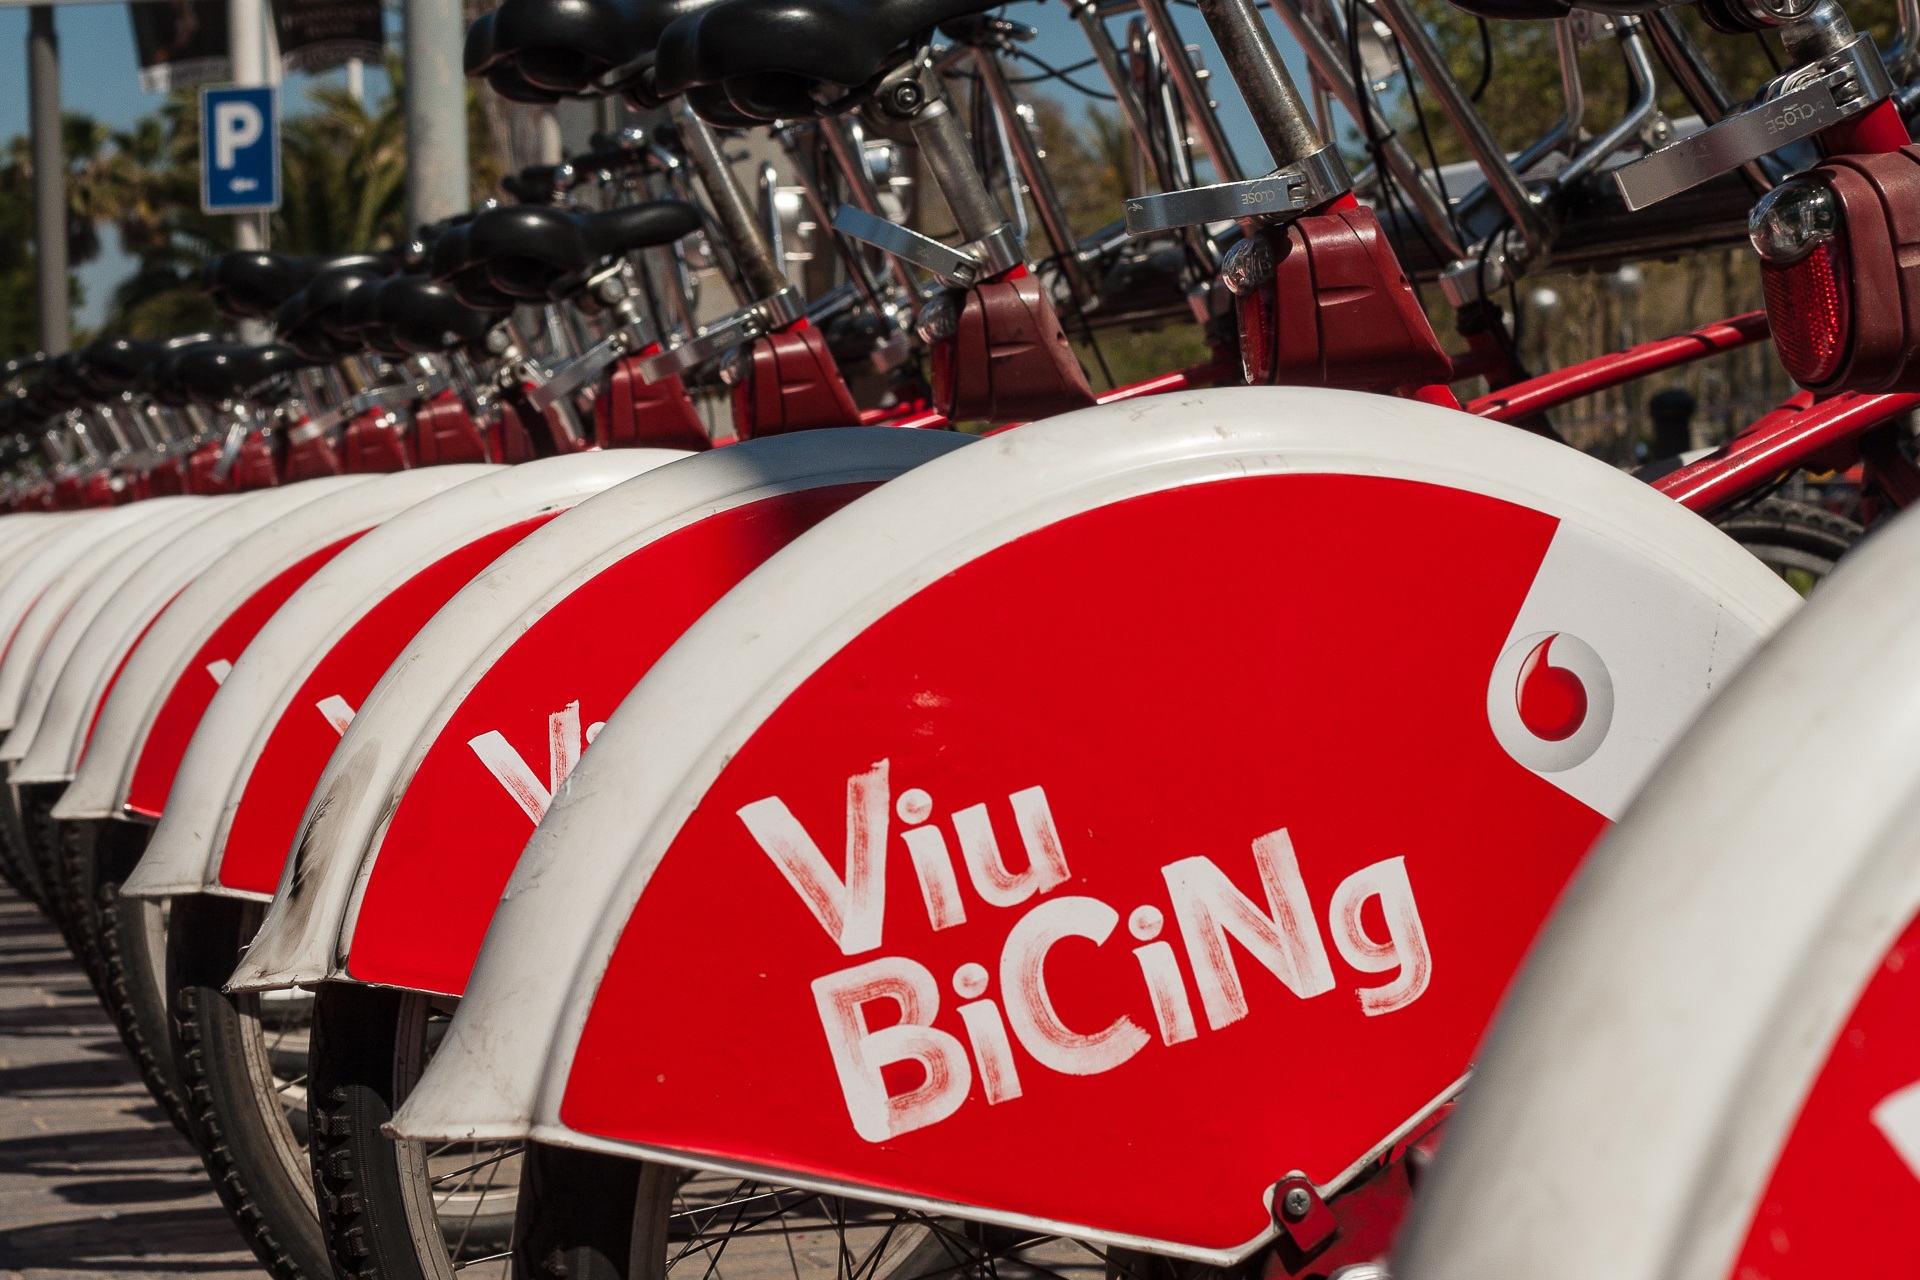
car, bicycle, travel, europe, red, vehicle, motorcycle, ride, tourism, barcelona, spain, bicycles, engine, catalonia, bikes, race track, spanish, hire, citybikes, auto show, land vehicle